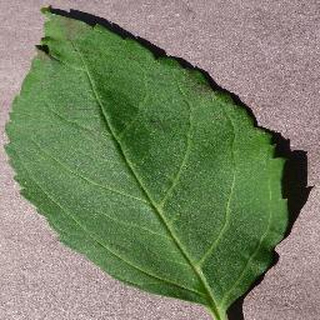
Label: healthy_cherry